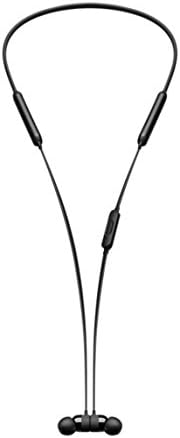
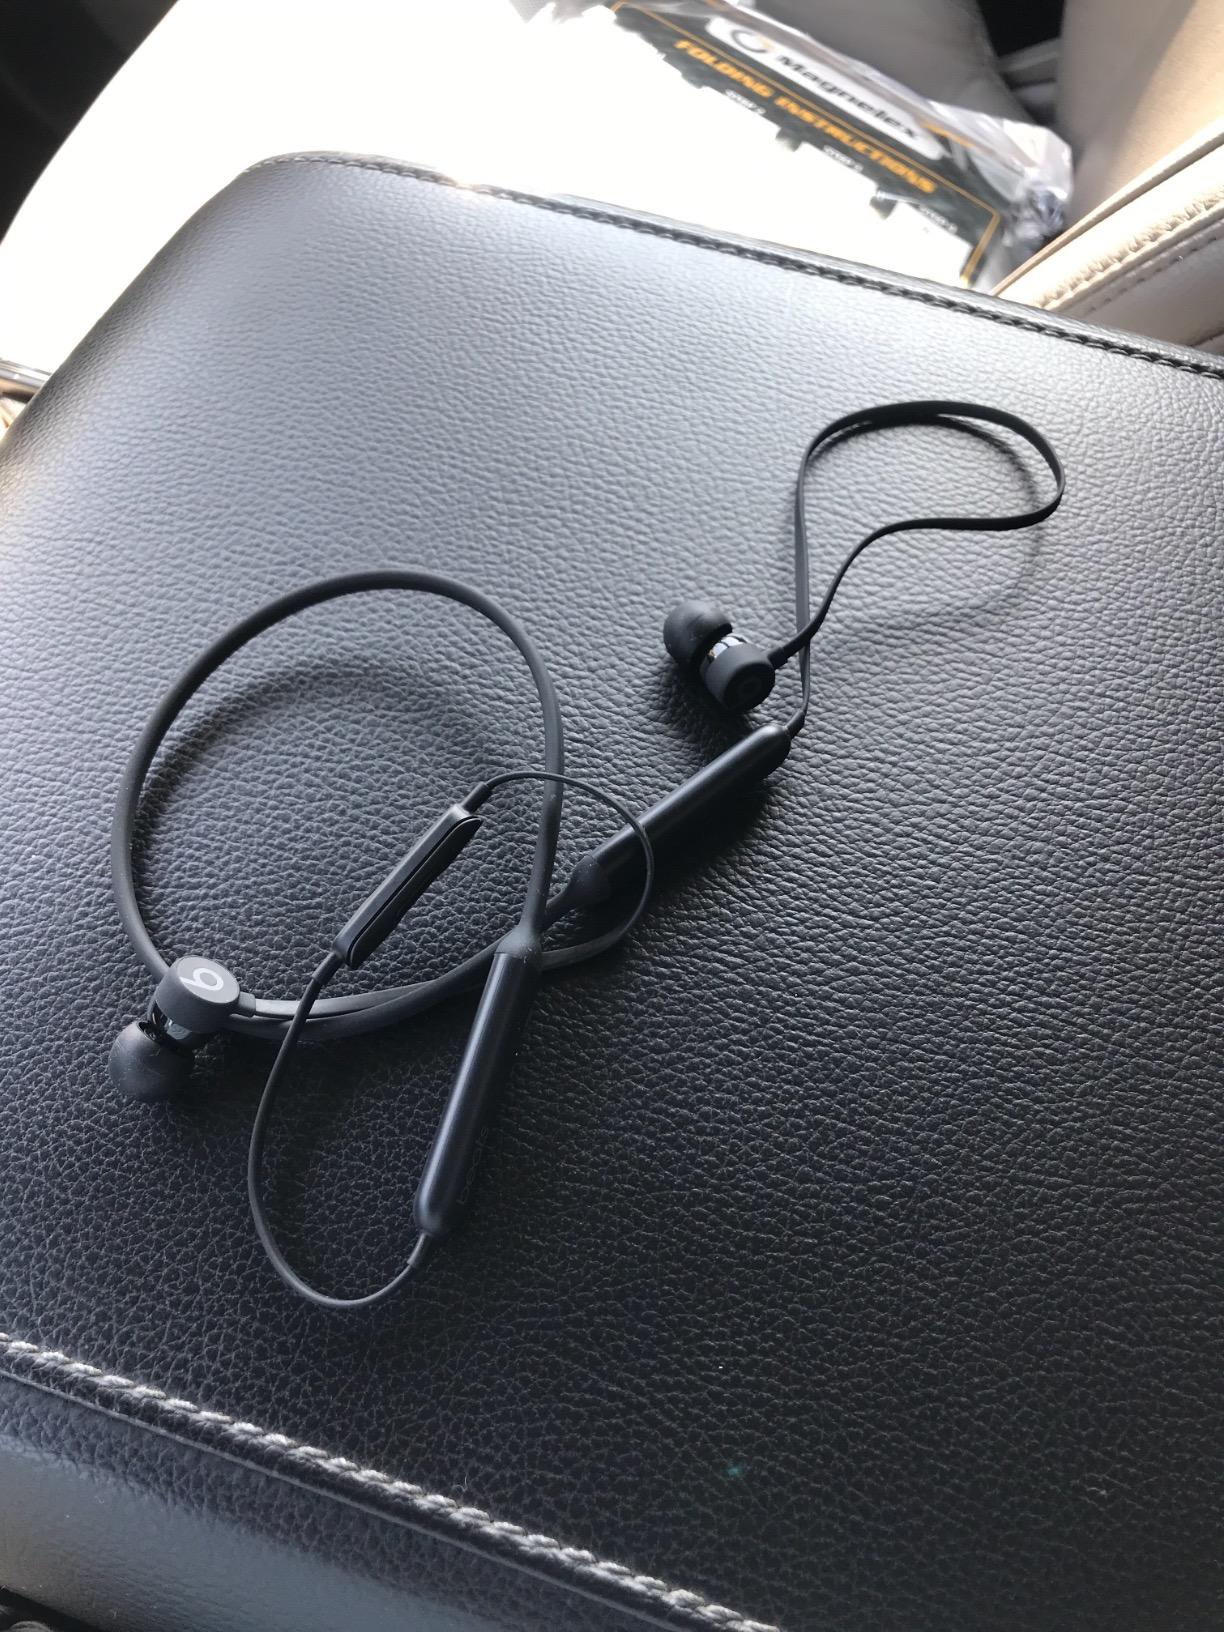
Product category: headphones
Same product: yes